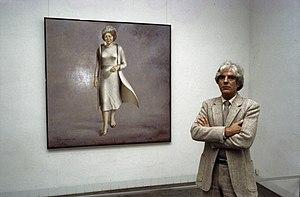
Herman Gordijn est un peintre et un graphiste néerlandais.